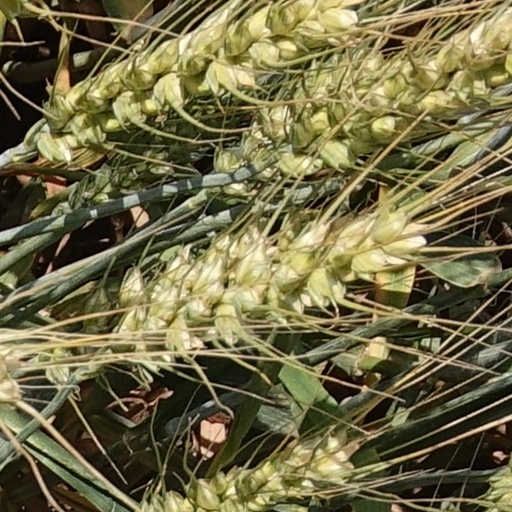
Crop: wheat